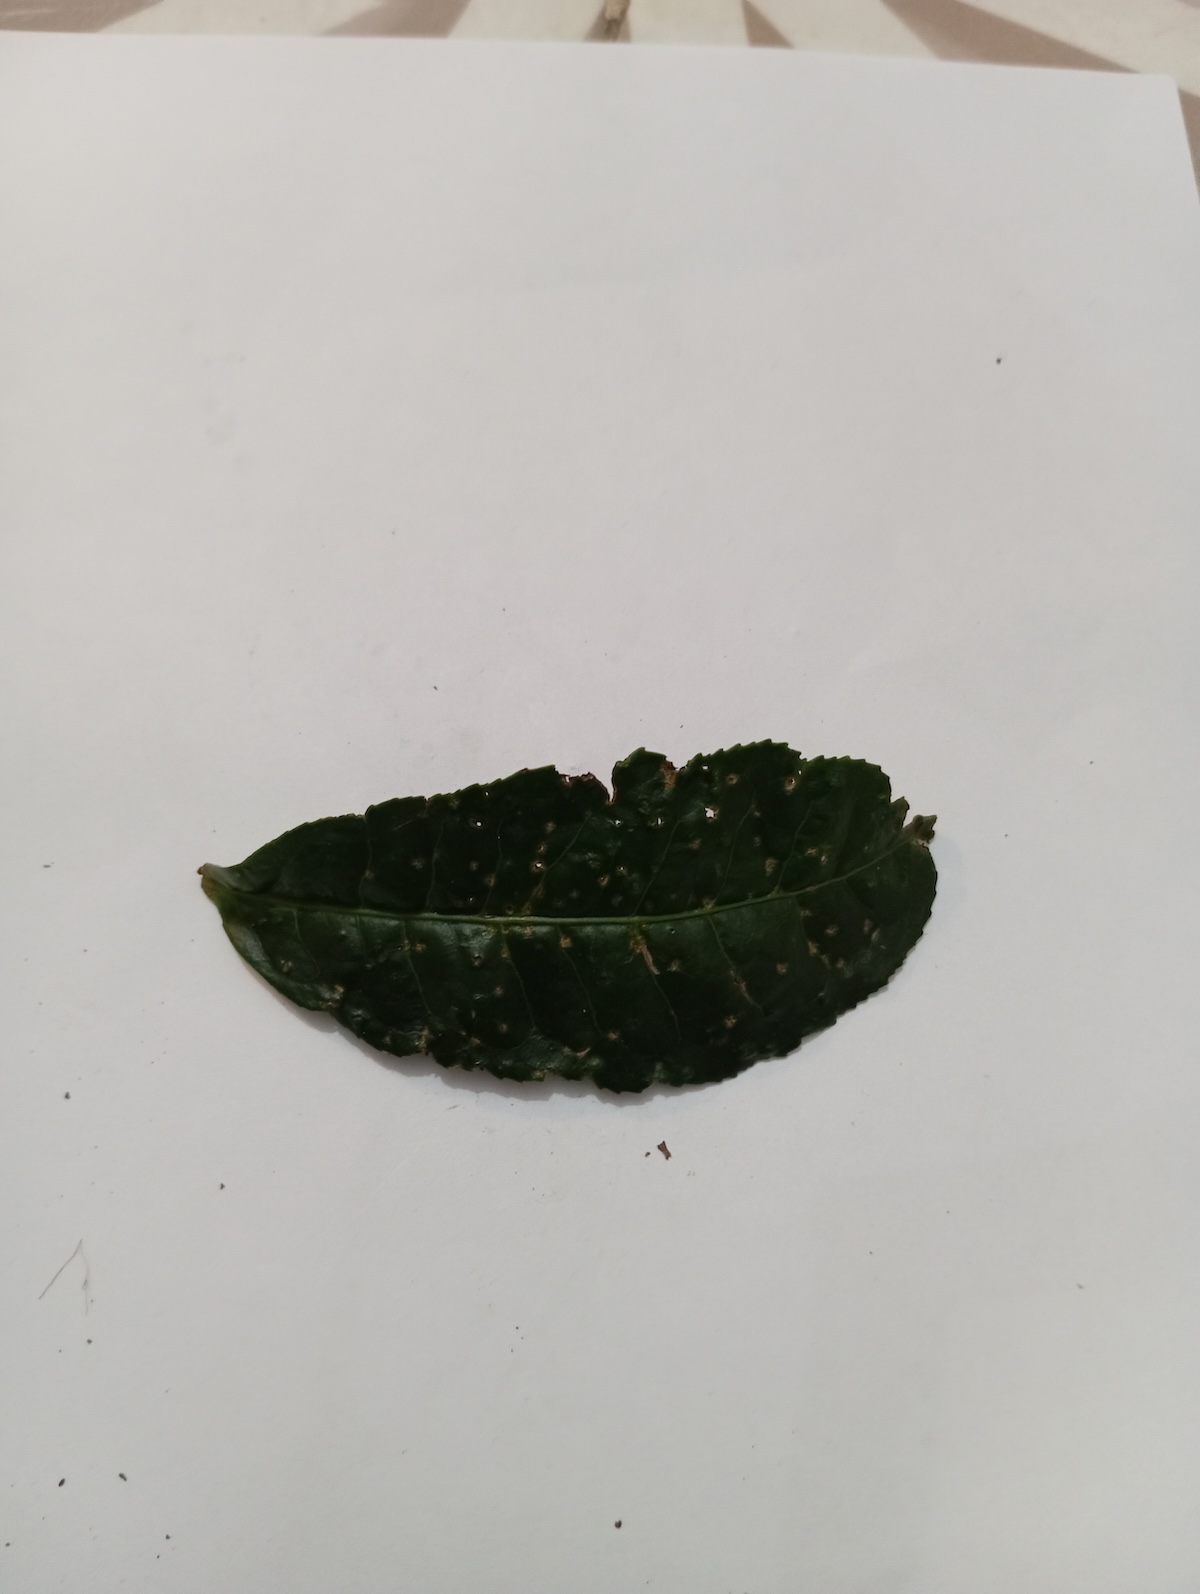
Label: Green mirid bug